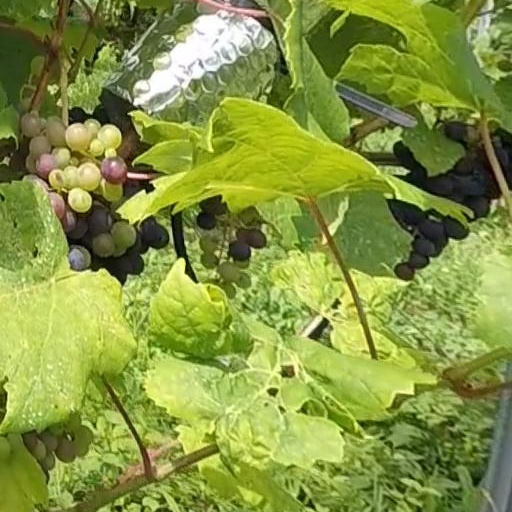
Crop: grape